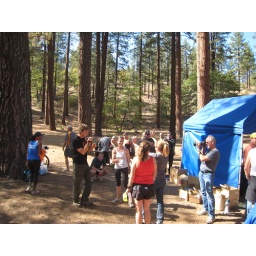
Finished! Lots of endorphins flowing. Runner in white shirt is Alanis Morissette, who finished a couple of minutes behind me.